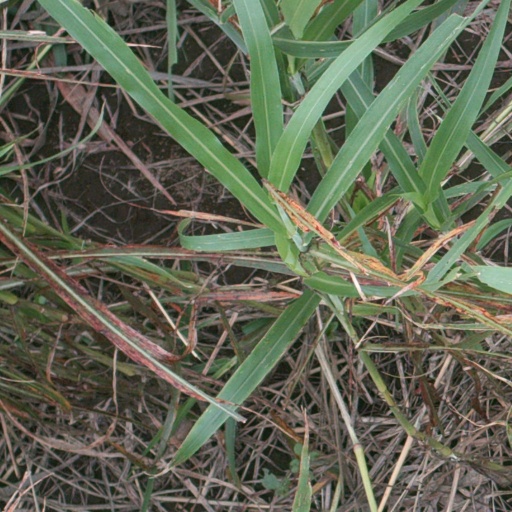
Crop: sorghum